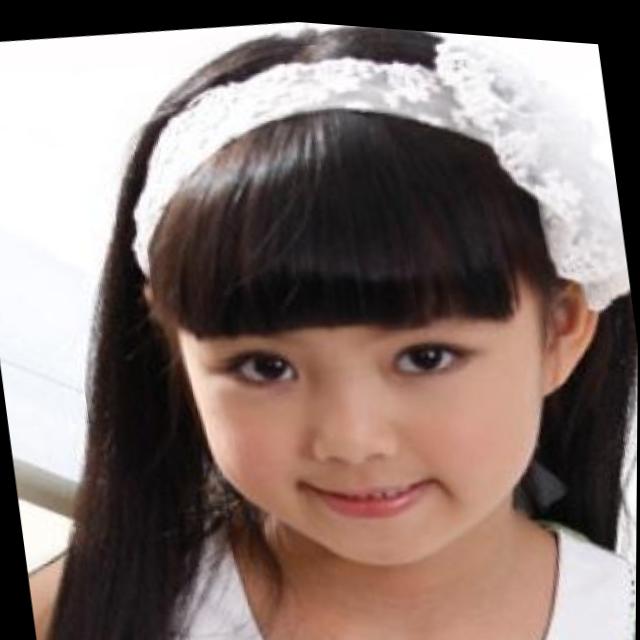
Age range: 13-20